Barton Springs Pool

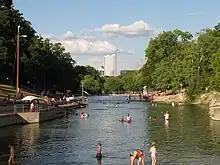
Barton Springs Pool in Austin, Texas.

Barton Springs Pool is a recreational outdoor swimming pool in Austin, Texas, that is filled entirely by natural springs connected to the Edwards Aquifer. Located in Zilker Park, the pool exists within the channel of Barton Creek and uses water from Main Barton Spring, the fourth-largest spring in Texas. The pool is a popular venue for year-round swimming, as its temperature hovers between about and year-round.